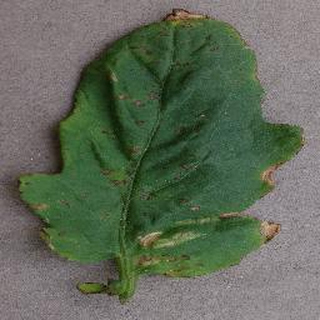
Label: tomato_bacterial_spot